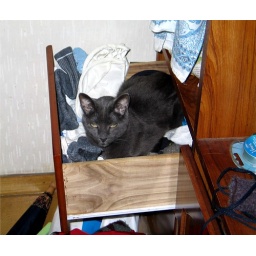
caught red handed in amanda's drawer